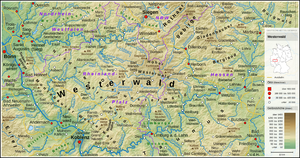
Le Westerwald est un massif de moyenne montagne situé directement au nord du Taunus, sur la rive opposée de la rivière Lahn, en Allemagne. Il fait partie du massif schisteux rhénan, entrecoupé de basaltes. Son point culminant est la Fuchskaute situé dans le Haut-Westerwald.